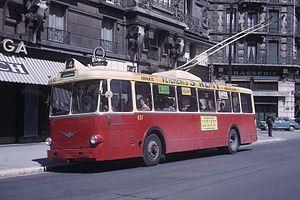
Un Vetra VBF à l'arrêt Rue Felix Poulat à Grenoble. Español: Trolebús Vetra VBF en la parada de la Rue Felix Poulat, en Grenoble.
Les Trolleybus de Grenoble ont succédé aux tramways à la fin des années 1940. Après un important développement, ils ont disparu le 24 juin 1999.
La société des Véhicules et tracteurs électriques ou Vétra est une société française principalement connue pour sa production de trolleybus mais elle a également conçu des tracteurs électriques pour les carrières ou les mines, des bennes à ordures, des caravanes et des bungalows. Vétra fut un bureau d'études et un intégrateur plus qu'un constructeur au vrai sens du terme, toute la production fut sous-traitée auprès de très nombreuses entreprises spécialisées.